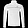
Label: Pullover